Neu Wulmstorf

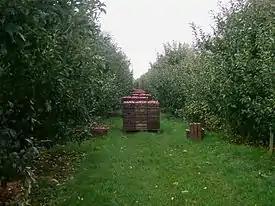
Harvesting of apples in Rübke

The landscape is dominated by the transition from the marsh in the north to the geest in south east. On the marsh side lies the village of Rübke in the Lower Saxon Elbe marshes at sea level and the nature reserve (Naturschutzgebiet) "Moore bei Buxtehude" (mire), which is home to the corn crake.